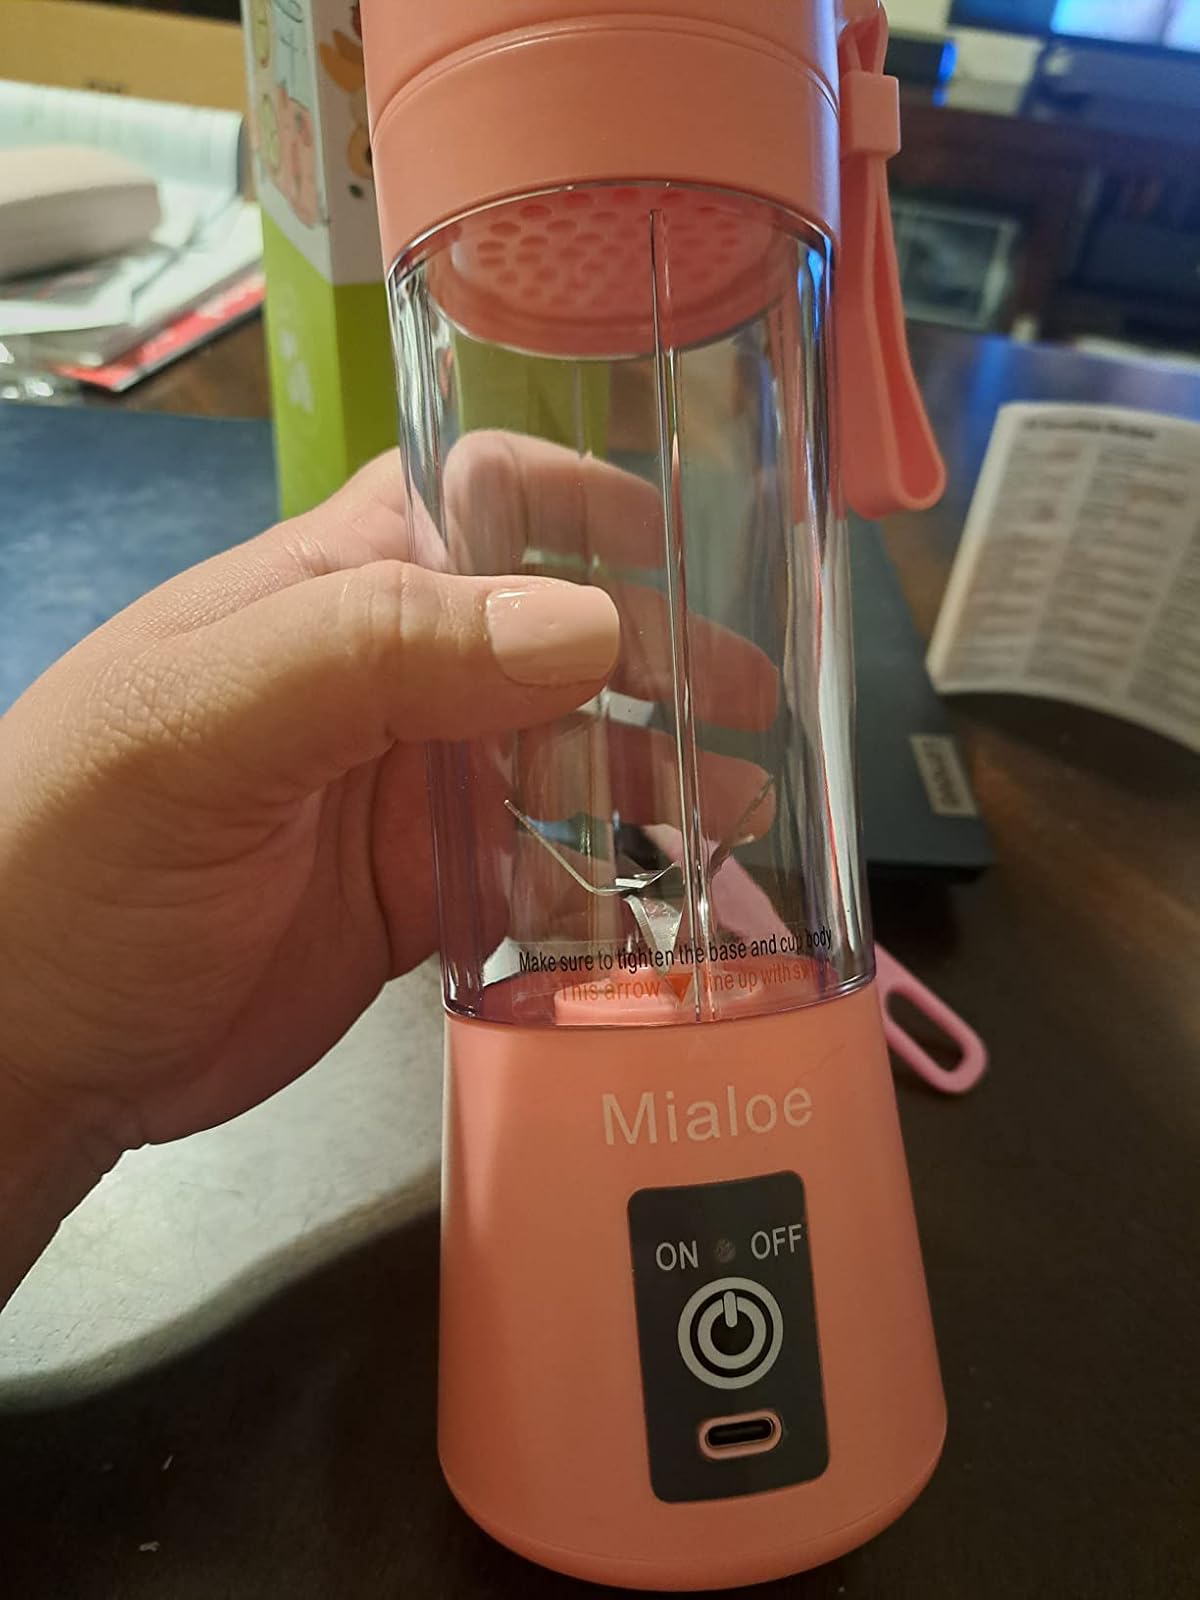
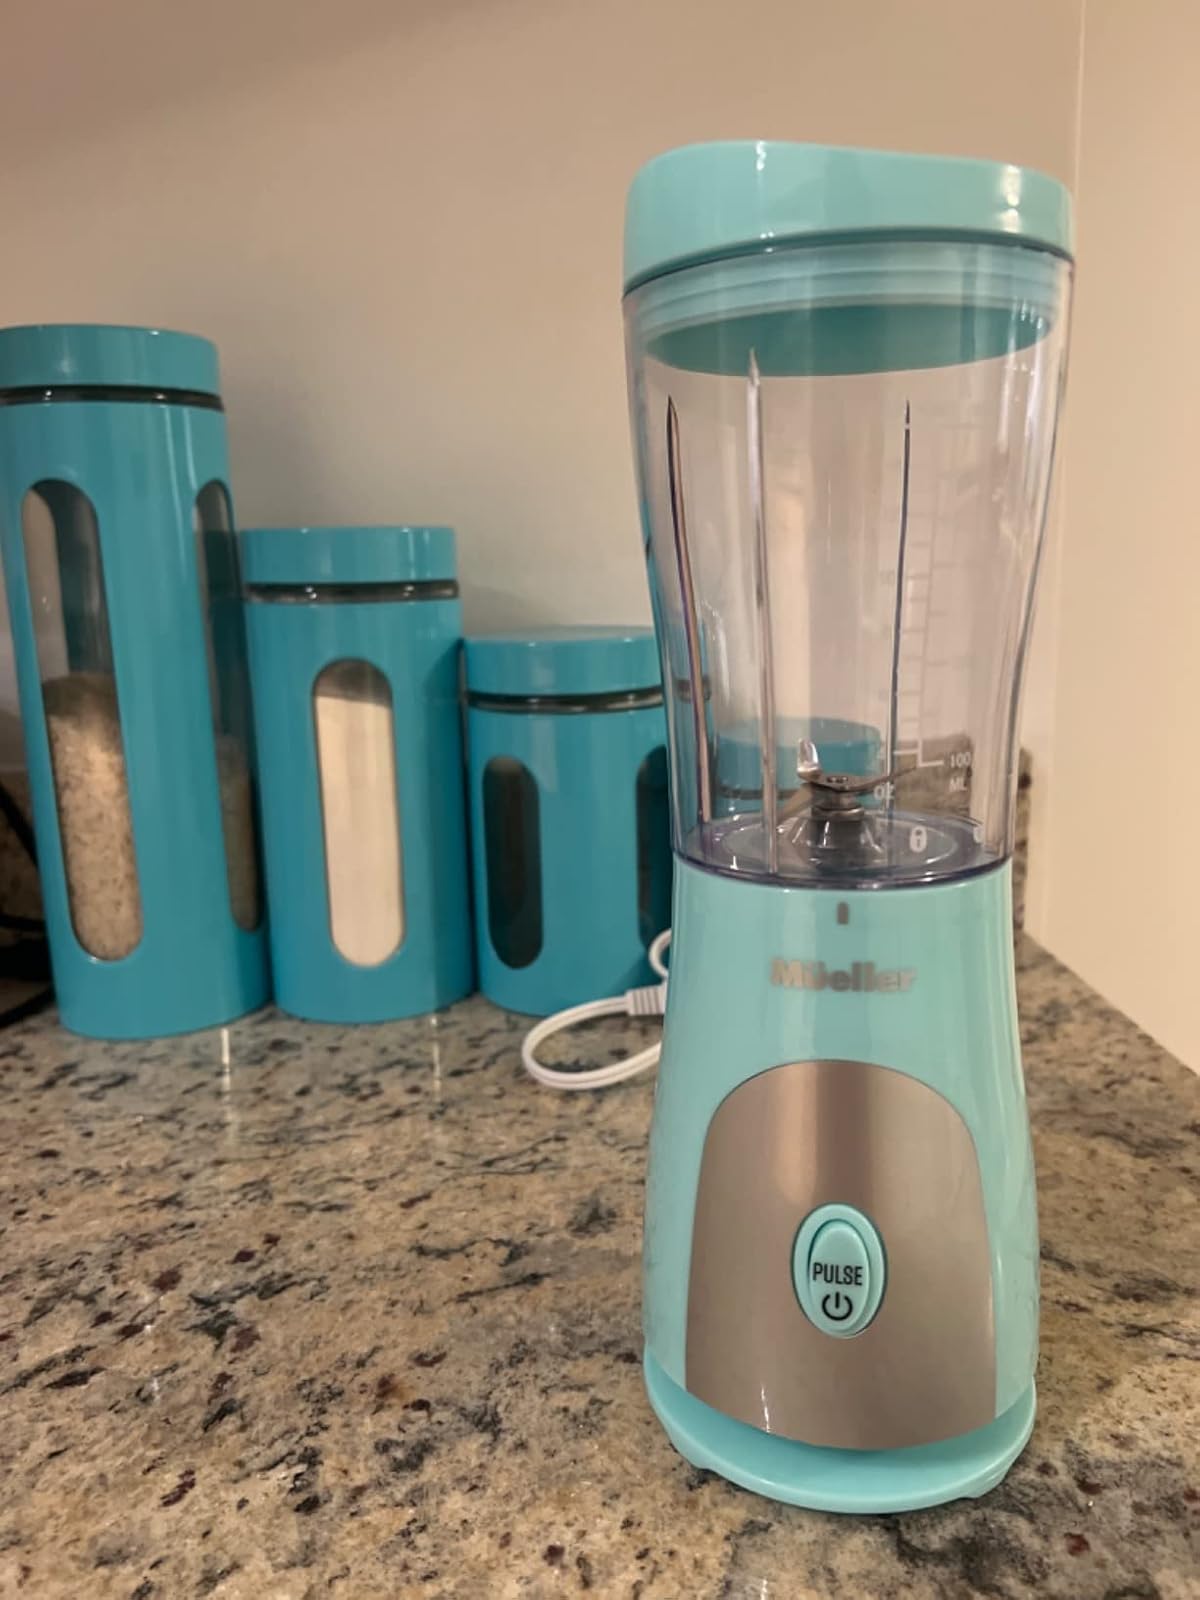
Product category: items_blender
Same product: no